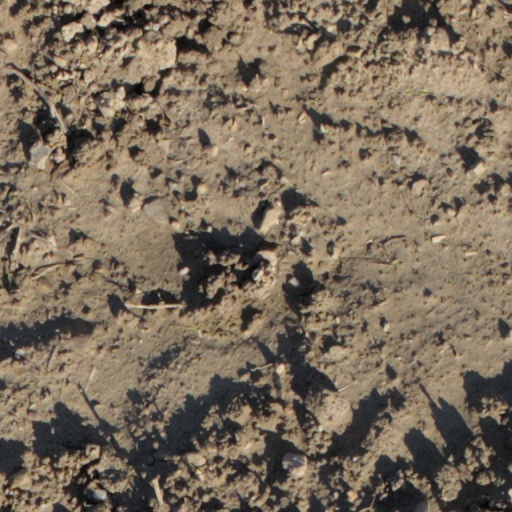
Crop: wheat